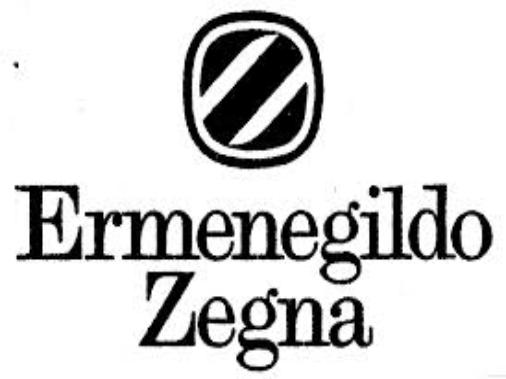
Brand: Ermenegildo Zegna
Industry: Clothes